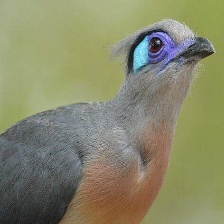
Species: CRESTED COUA
Scientific name: COUA CRISTATA